Hamoud bin Mohammed of Zanzibar

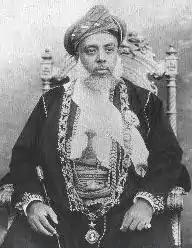
Hamoud bin Mohammed, c.1896–1902

Sayyid Sir Hamoud bin Mohammed Al-Busaidi, GCSI (c. 1853 – 18 July 1902), was the 7th Sultan of Zanzibar.